Guido Marzulli

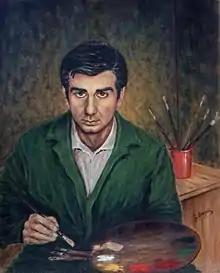
Guido Marzulli - "Self portrait - 1969"

His father – Michele Marzulli, who was also a poet and writer – and his mother Rosa Tosches were skilled painters.